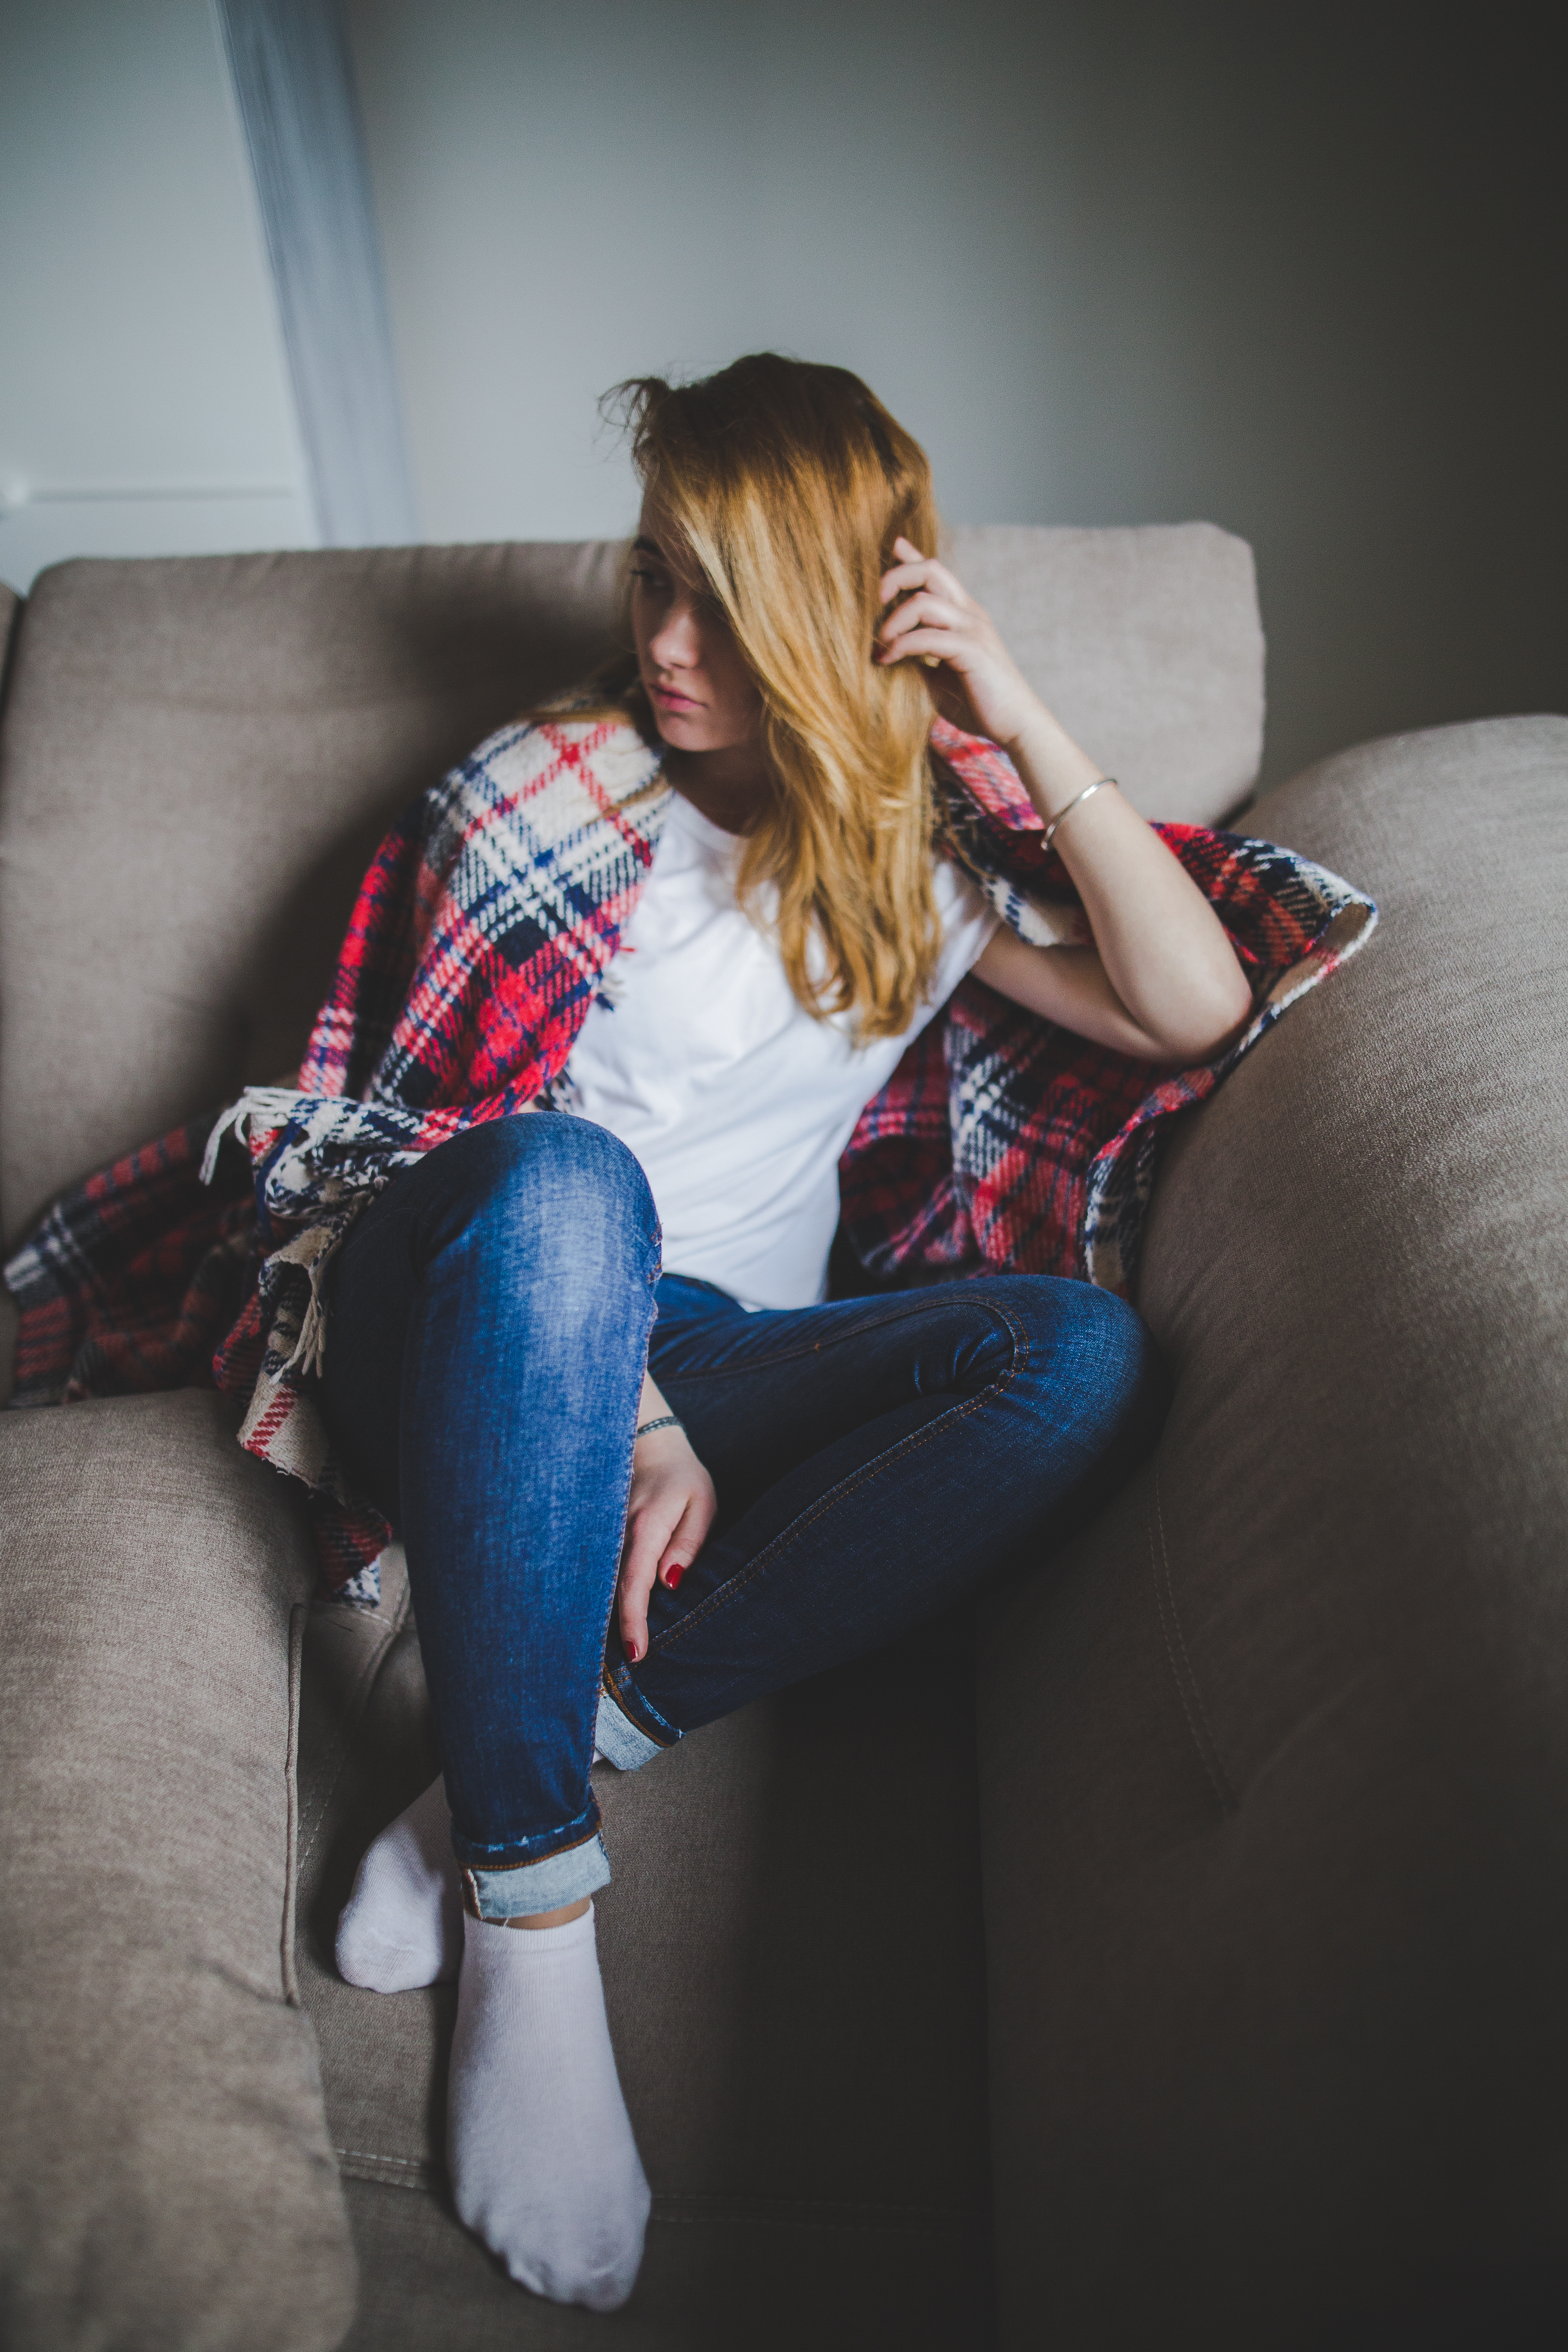
girl, woman, photography, female, leg, model, red, sitting, fashion, blue, clothing, lady, caucasian, beauty, costume, photo shoot